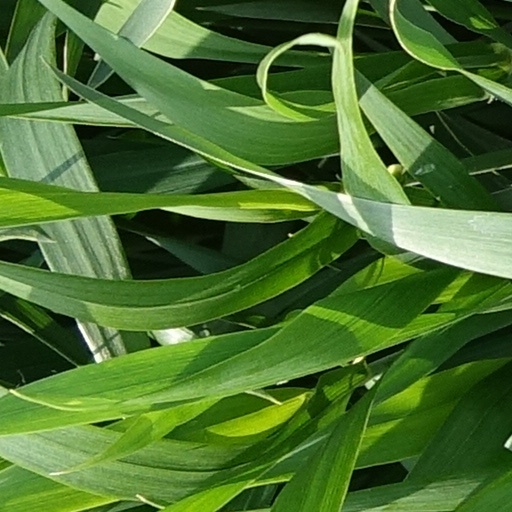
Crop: wheat